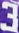
Number: 3